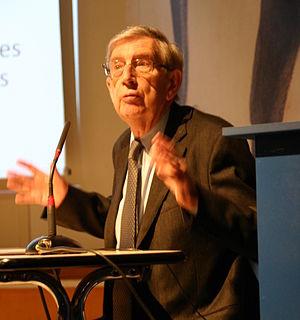
Philippe Contamine, lors d'une conférence à Bourges le 16 mars 2016.
Cette page concerne les événements qui se sont produits durant l'année 1932 en Lorraine.
Georges Iᵉʳ de la Trémoille, né en 1384 et mort le 6 mai 1446 au château de Sully-sur-Loire, fut comte de Guînes de 1398 à 1446, comte de Boulogne et d'Auvergne, comte baron et seigneur de Sully, Craon, et de la Trémoille, de Saint-Hermine, de l'Isle-Bouchard, grand chambellan de France et compagnon d'armes de Jeanne d'Arc.
Les anneaux de Jeanne d'Arc sont des bijoux ayant appartenu à l'héroïne française de la guerre de Cent Ans.
Philippe Contamine, né le 7 mai 1932 à Metz, est un historien et universitaire français.